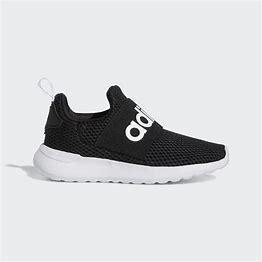
Brand: Adidas
Model: Lite Racer Adapt 4